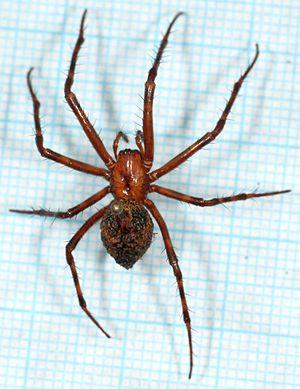
Meta menardi est une espèce d'araignées aranéomorphes de la famille des Tetragnathidae.